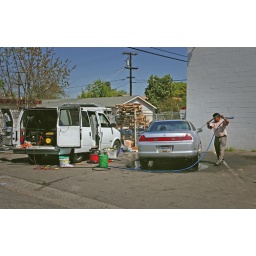
Taken in a business parking lot. This guy has several of these vans and does car washes wherever.